List of Hollyoaks characters introduced in 2024

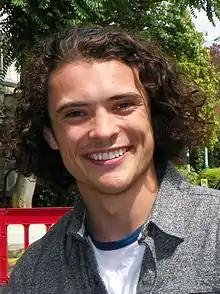
Labey "(pictured)" has portrayed Rex since 2024.

Speaking of the audition process, Labey mentioned he had previously auditioned "a few years back" but another opportunity landed for him. He positively applauded the production team for their development on the current characters. Labey teased Rex was "terrifying" and "brilliant", claiming it was something to "get his teeth sunk into". He added he was pleased to be cast as Rex, and when he was first told about Rex it was "along the lines of 'mad, bad and dangerous'". Rex is characterised as an unpredictable, conniving and complicated character, with his scenes being described as "harrowing". The character "thrives of confrontation" as Rex seems to "love it" whereas Labey joked that "squaring up to Warren was a bit of a big gulp in the throat". Labey teased a possible relationship between Rex and Ste, saying the relationship is a turbulent one and Ste is over-intrigued by Rex. He added that Ste will not know of Rex's real intentions or what he may be after.